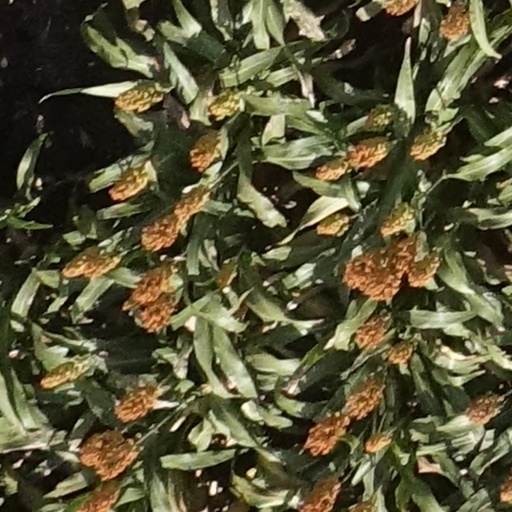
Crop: sorghum